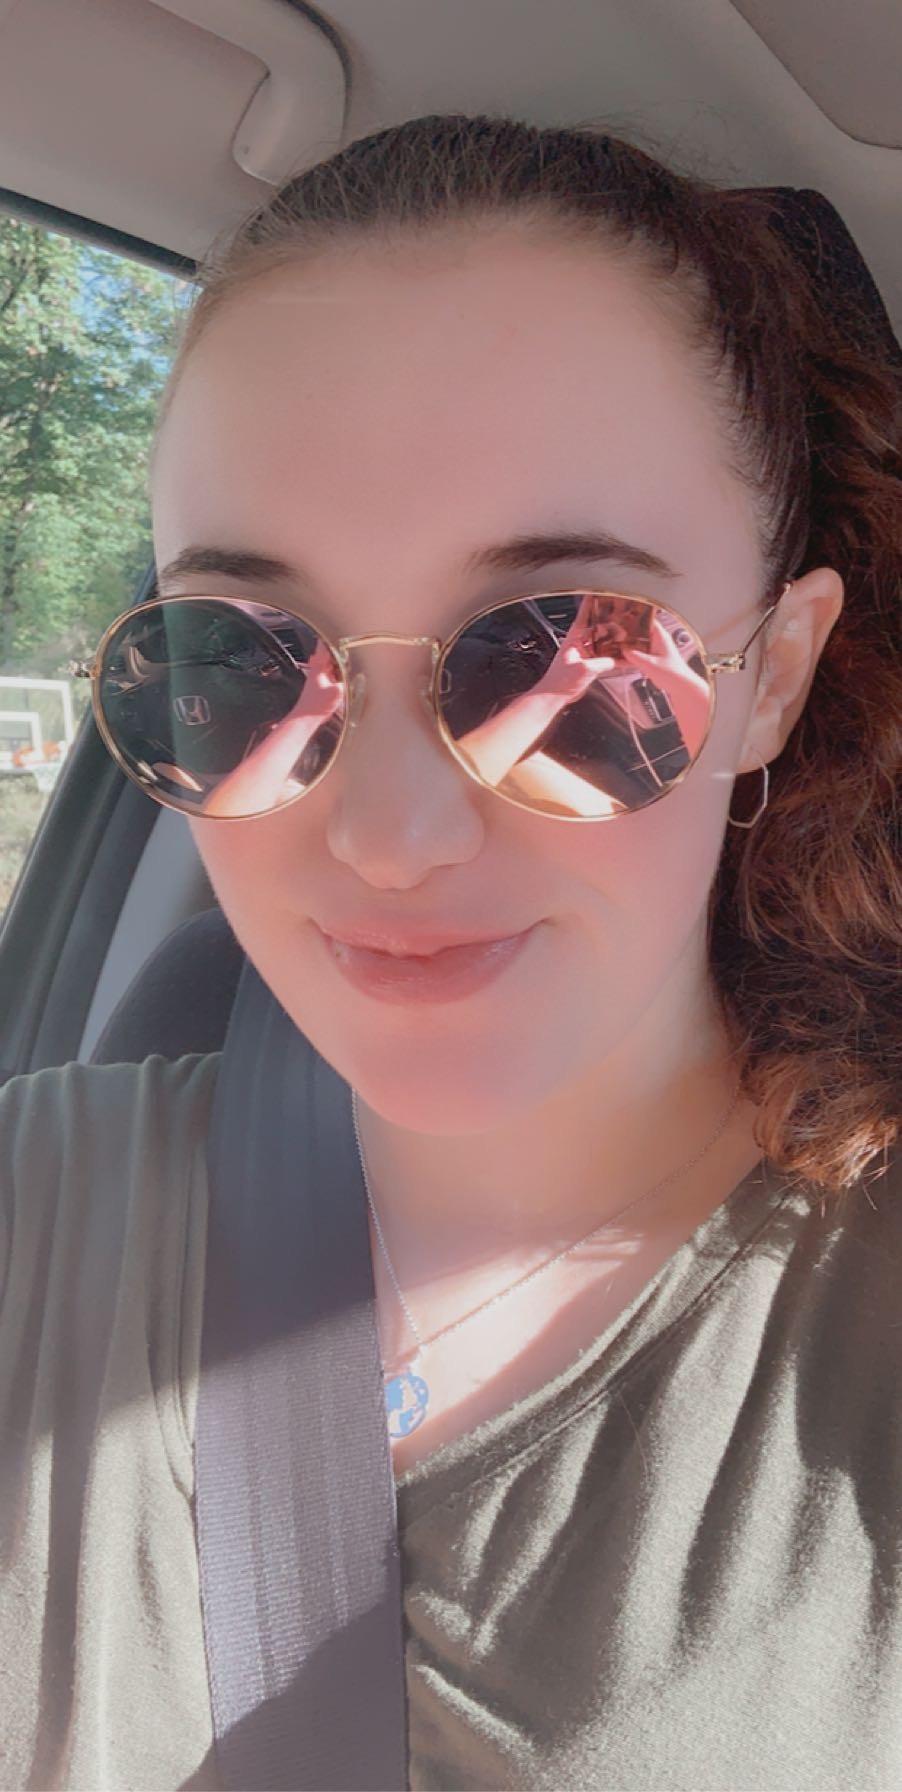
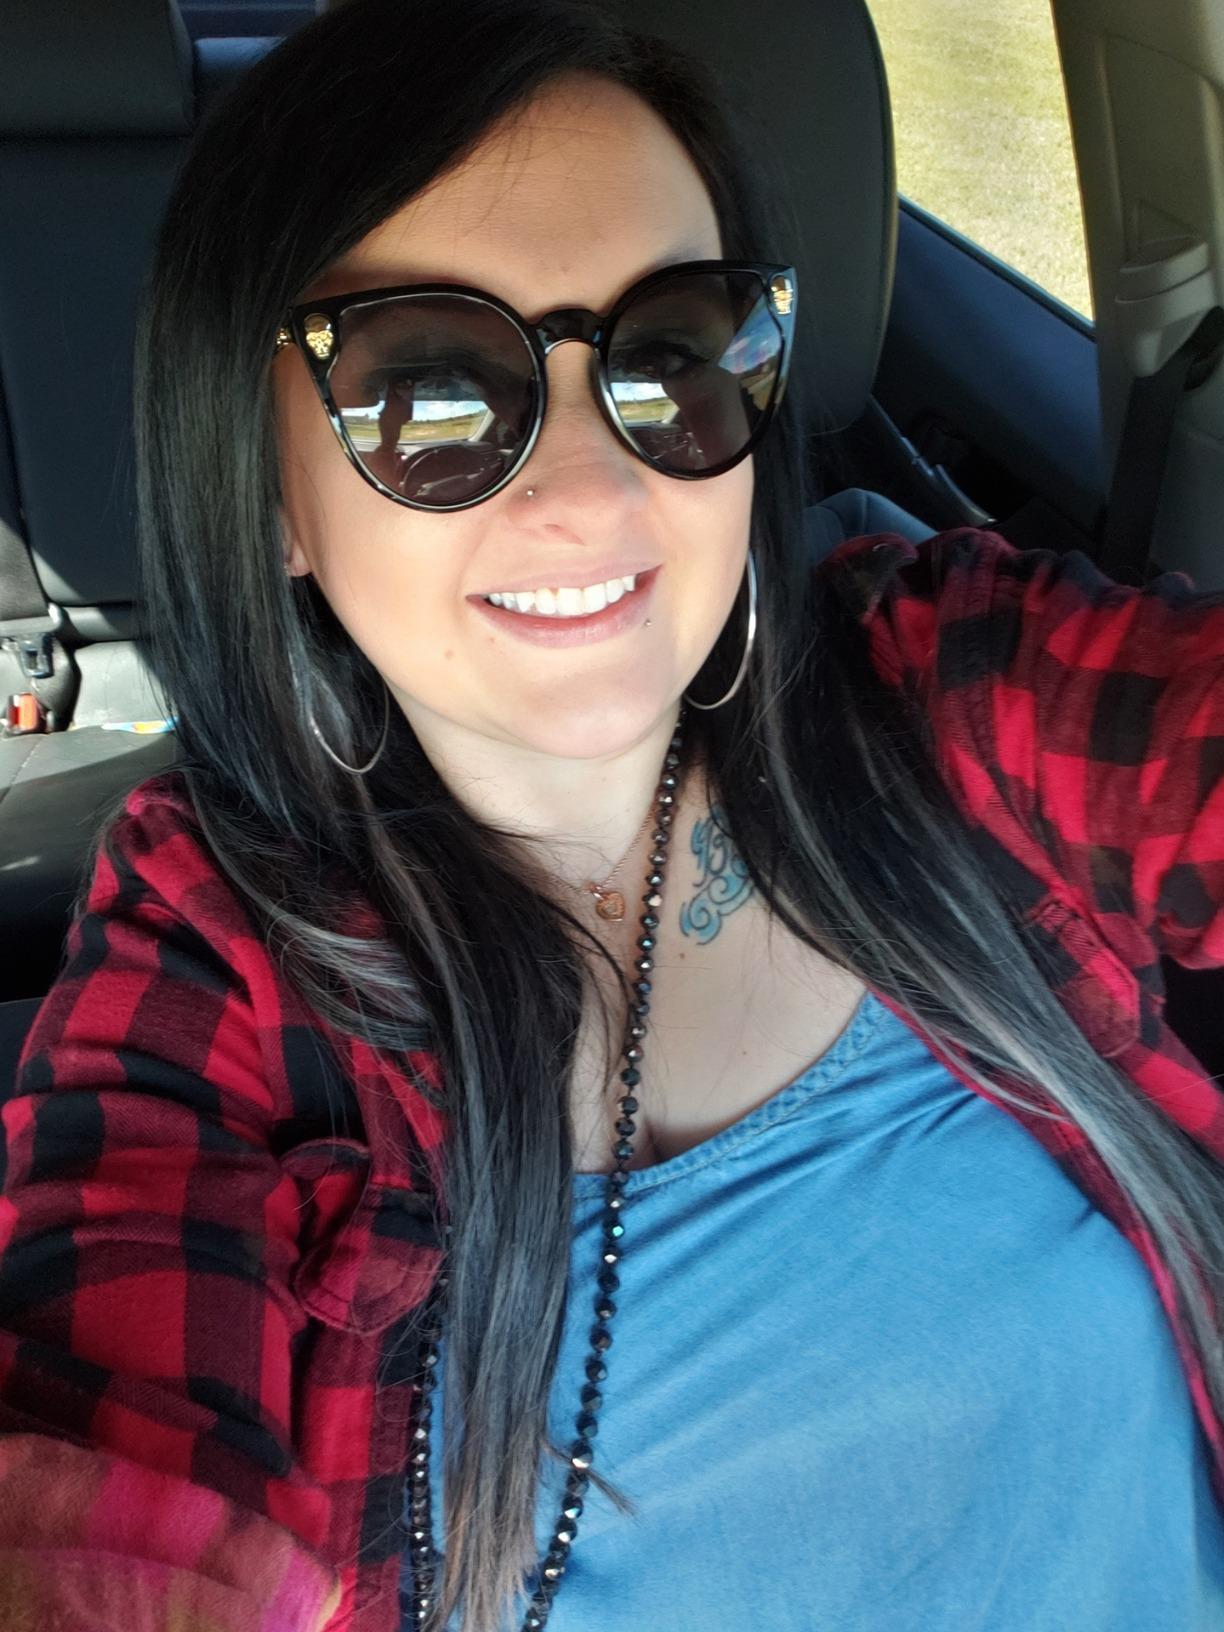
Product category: accessories_sunglasses
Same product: no